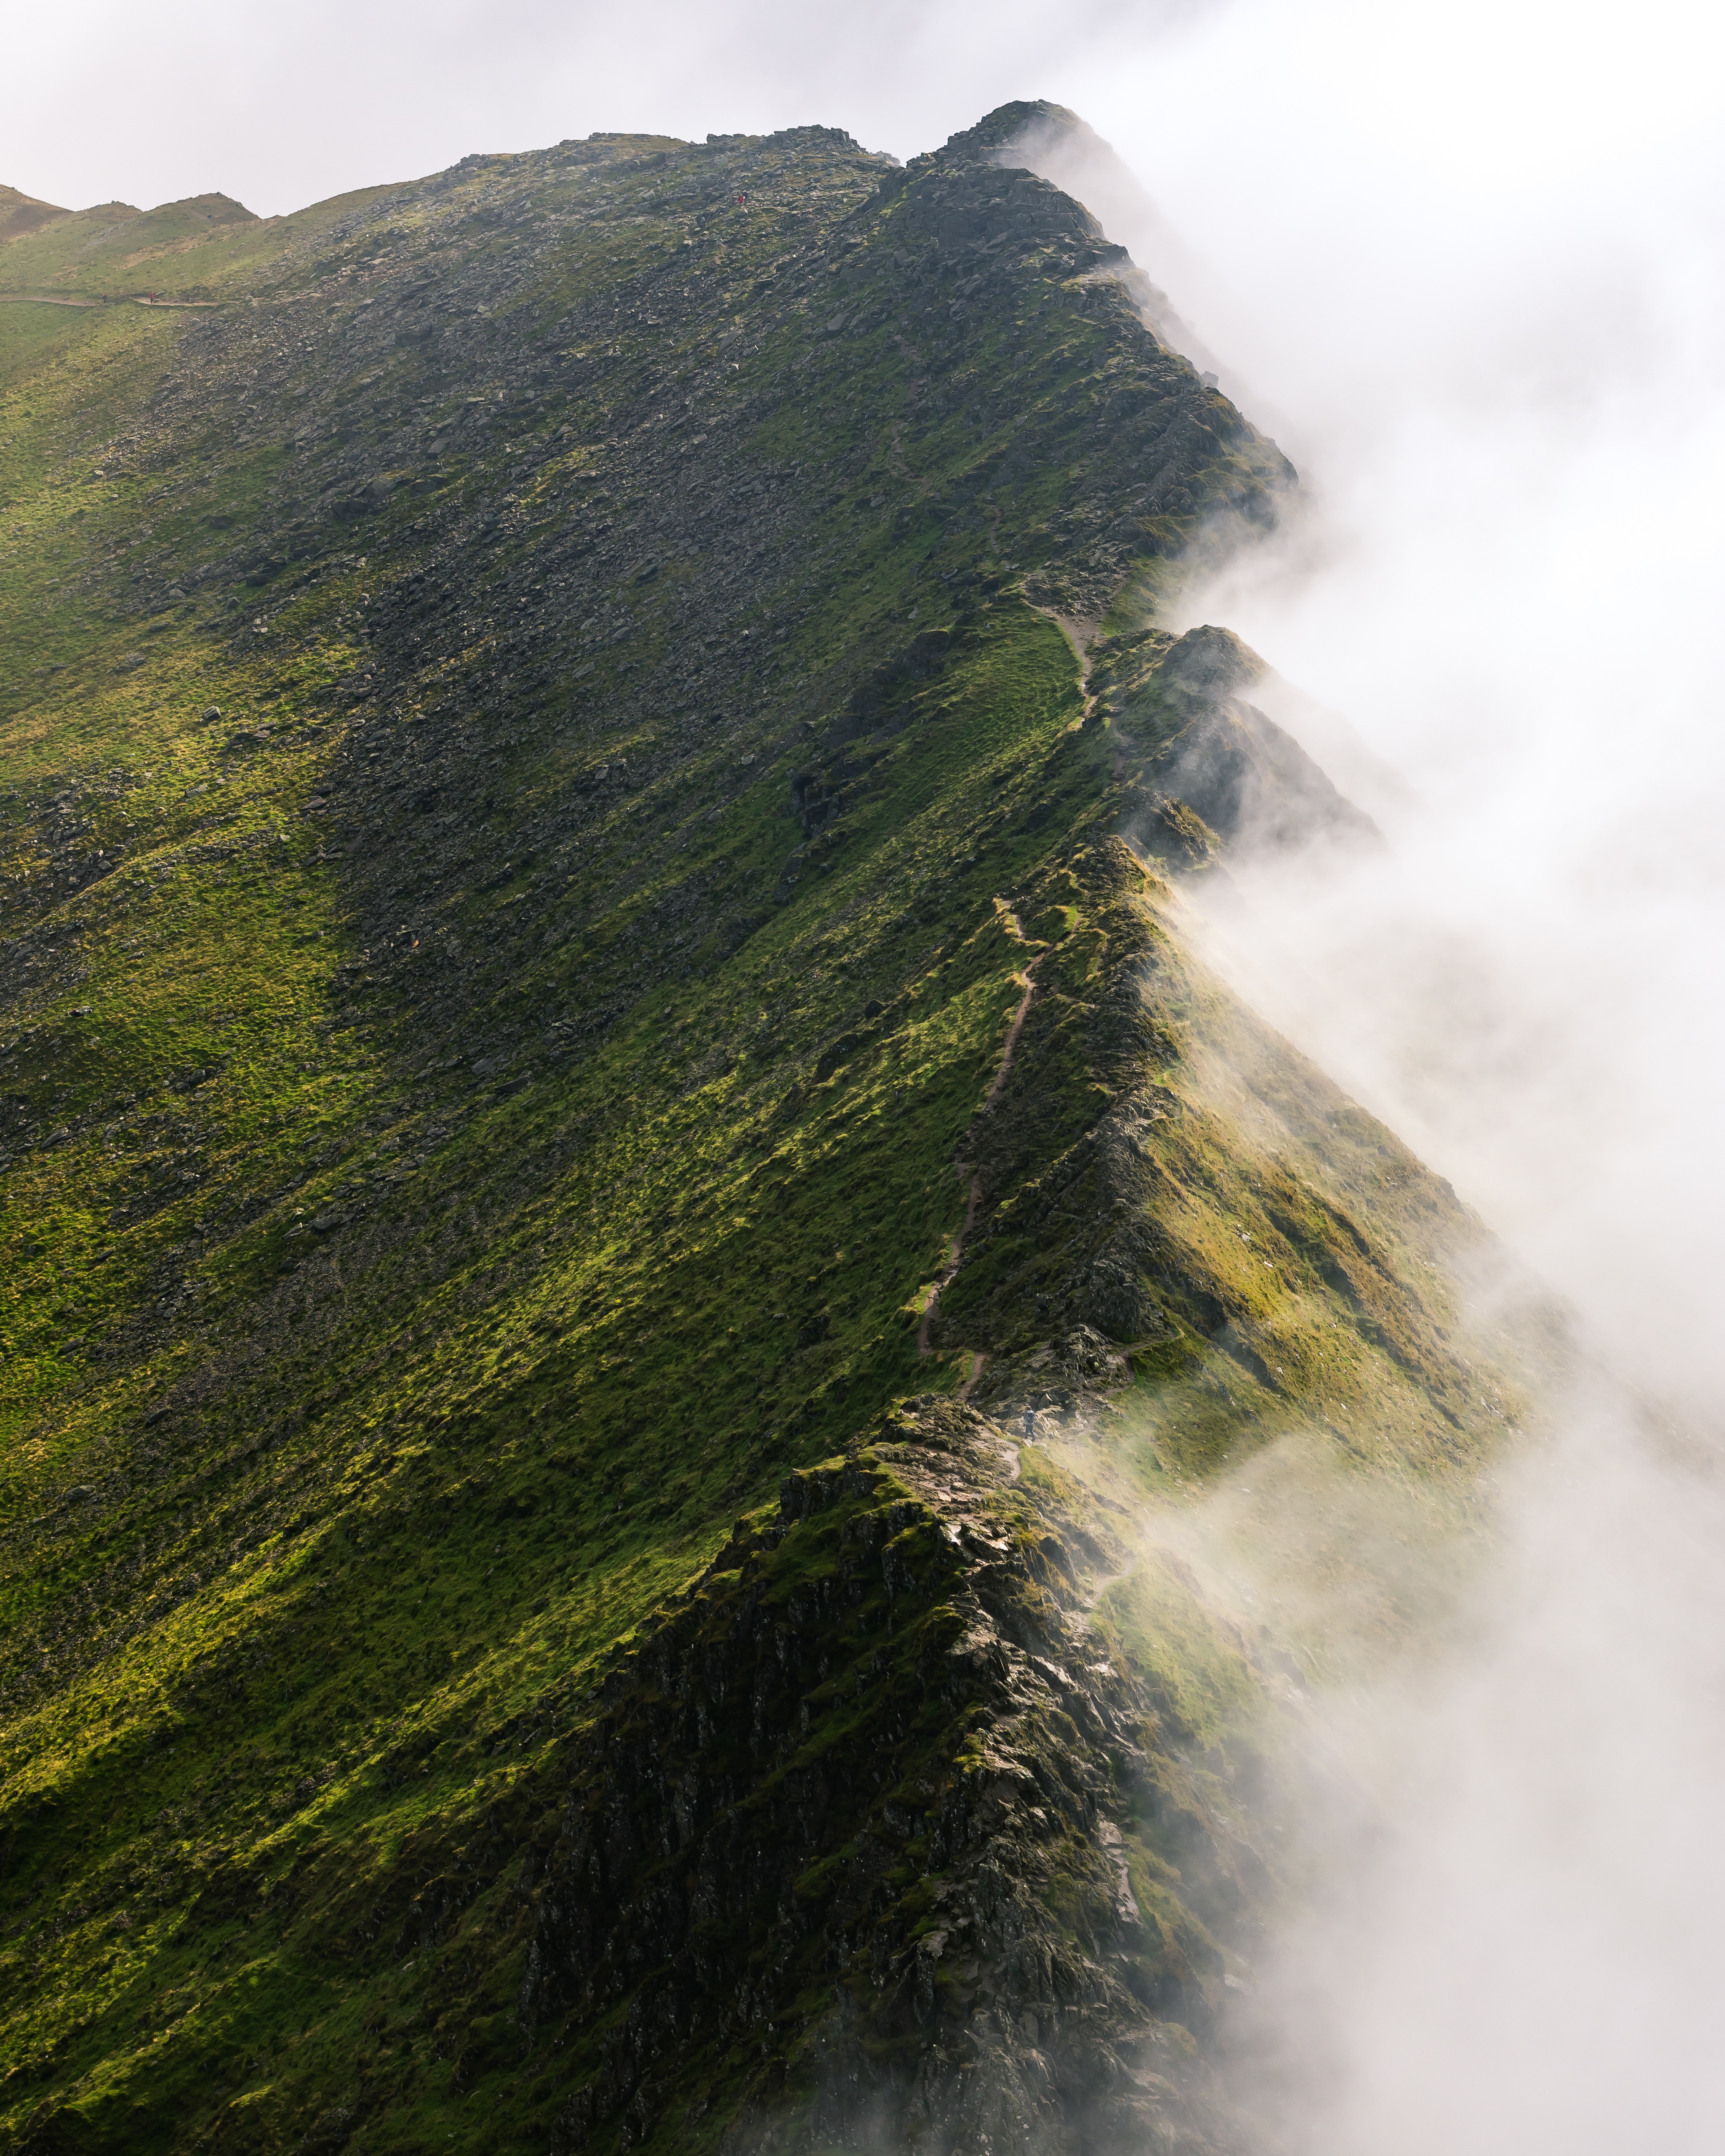
landscape, sea, coast, nature, grass, rock, mountain, cloud, mist, hill, mountain range, cliff, green, highland, terrain, ridge, summit, fell, landform, geographical feature, atmospheric phenomenon, mountainous landforms